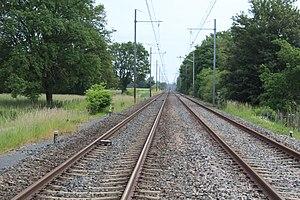
Passage à niveau à Corsant, hameau de Perrex.
Perrex [peʁɛks] est une commune française située dans le canton de Vonnas, le département de l'Ain en région Auvergne-Rhône-Alpes.